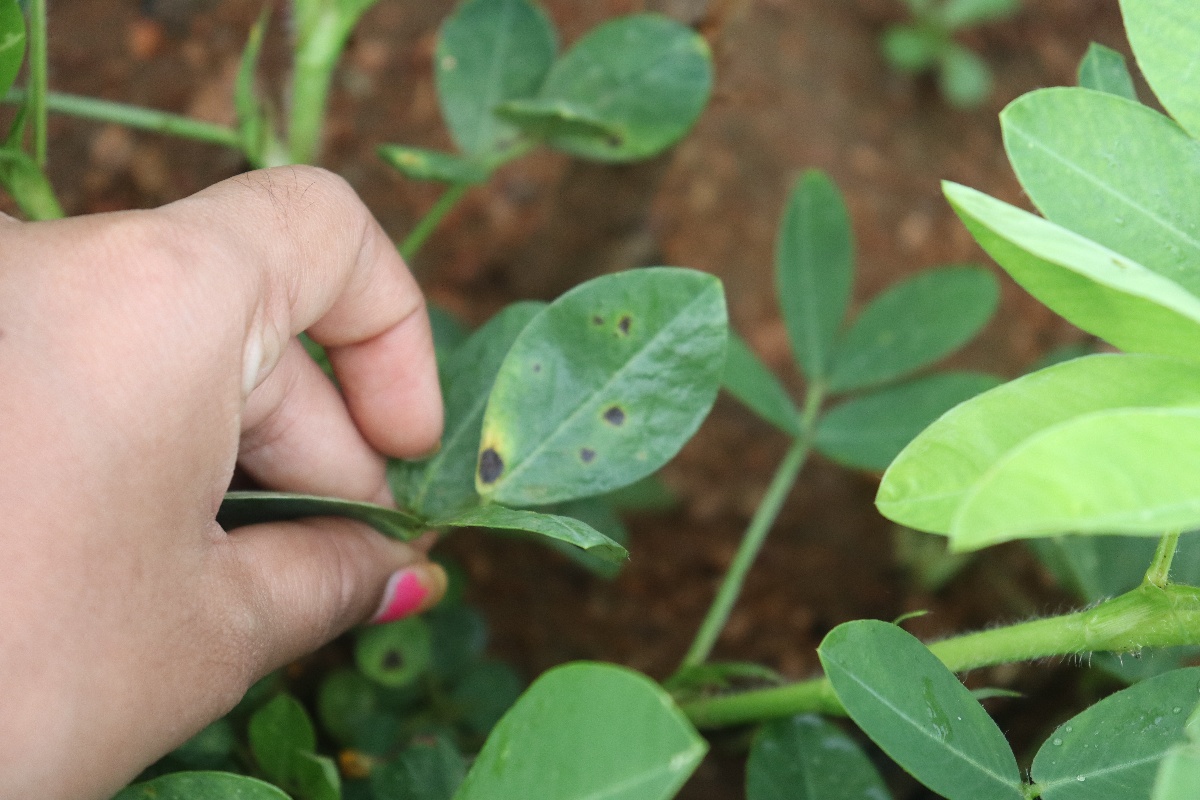
Label: early_leaf_spot